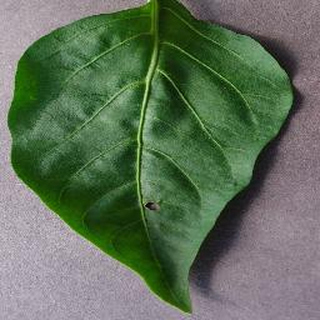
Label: healthy_bell_pepper